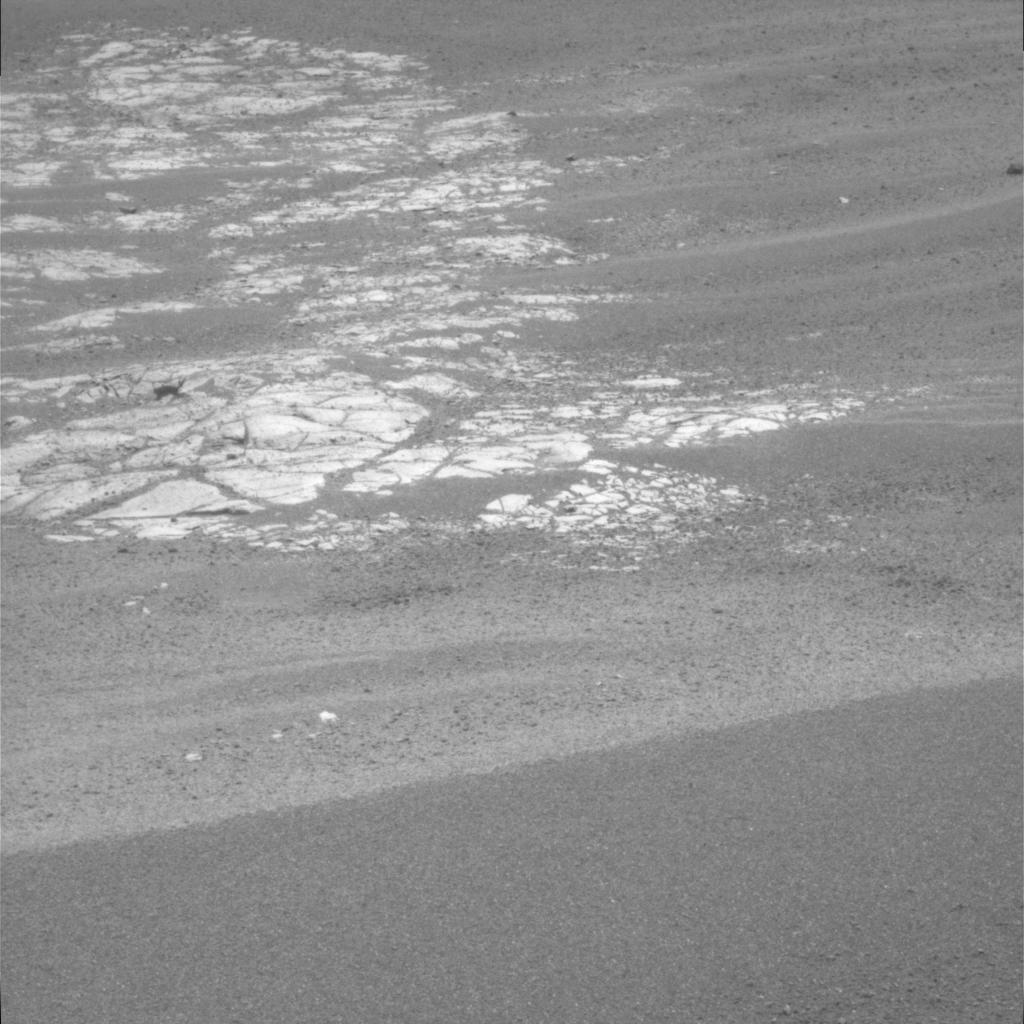
Surface features visible: Rock Outcrops, Dunes/Ripples, Rock (Linear Features), Soil, Spherules, Nearby Surface